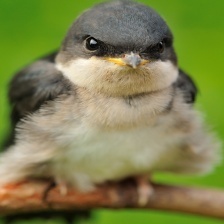
Species: COMMON HOUSE MARTIN
Scientific name: DELICHON URBICUM